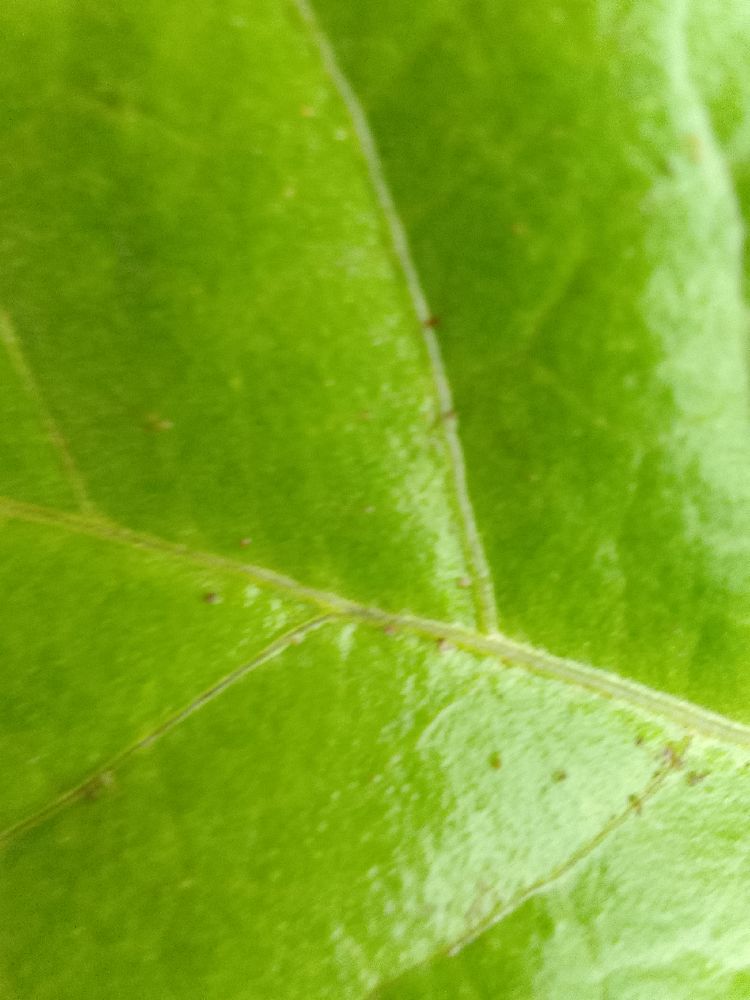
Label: healthy